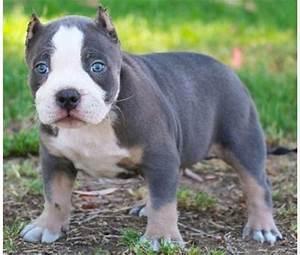
dog